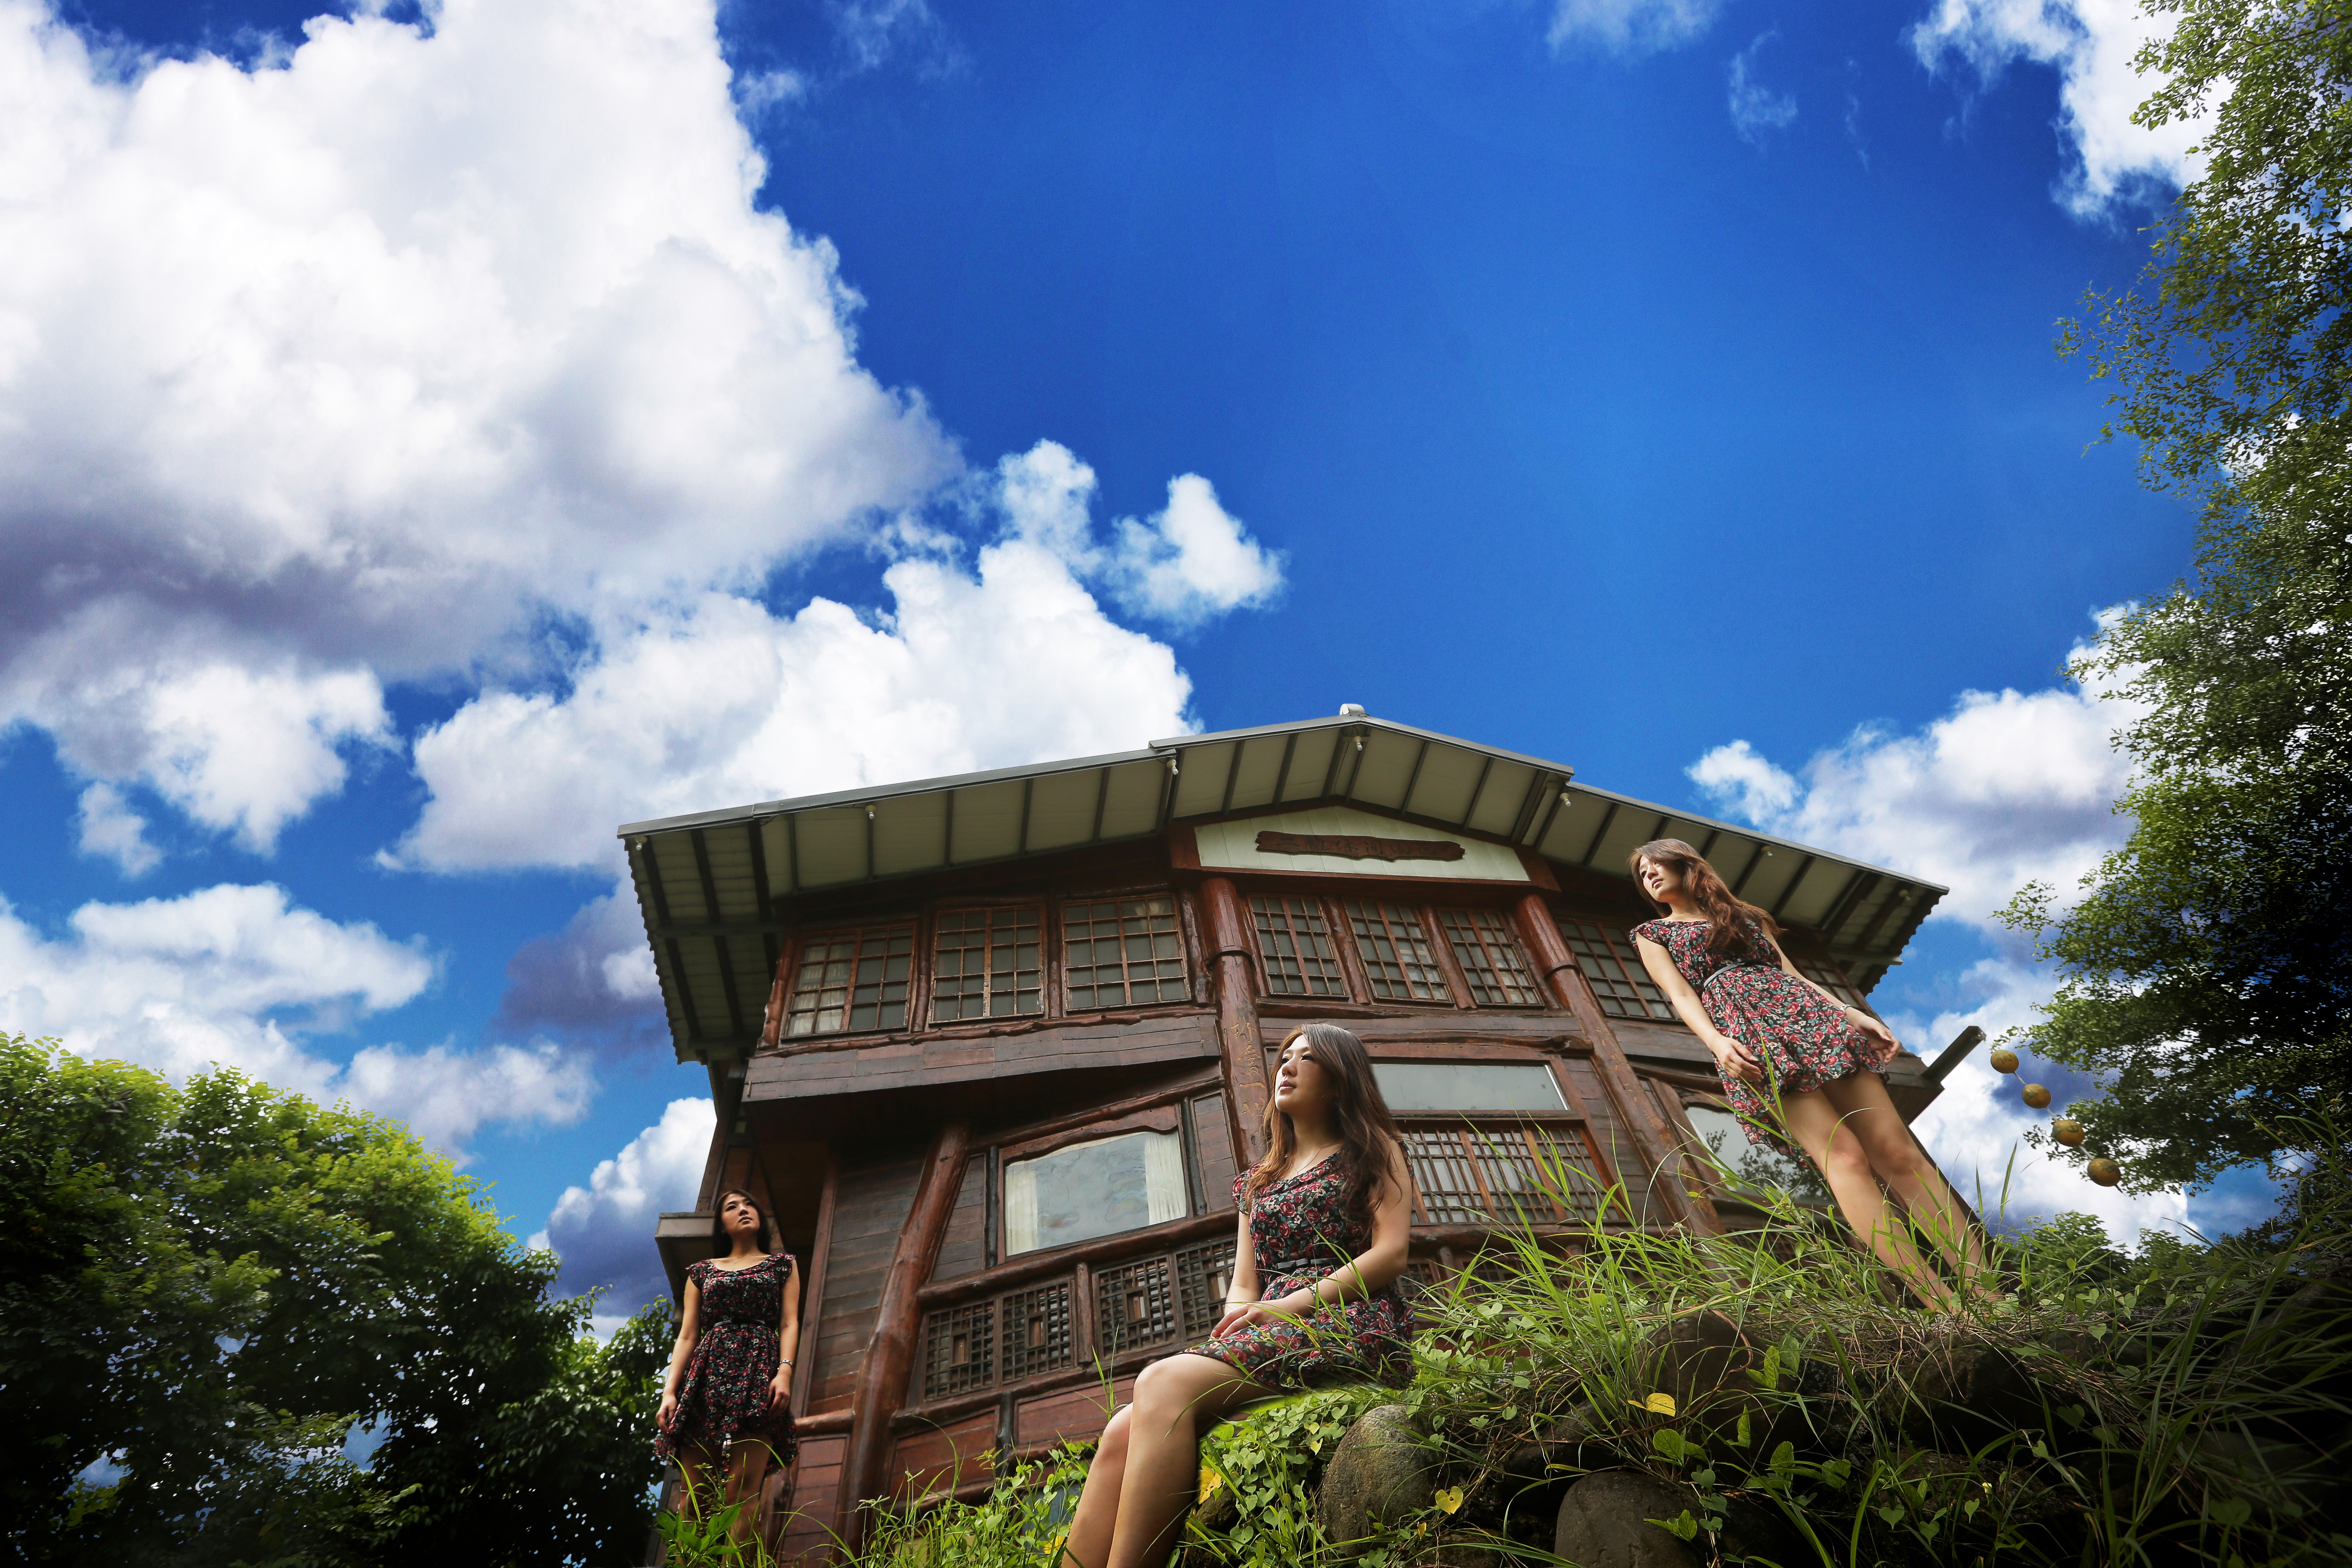
landscape, tree, architecture, sky, house, home, portrait, spring, facade, blue sky, beauty, beautiful, estate, log cabin, rural area, the waves, the sea, residential area